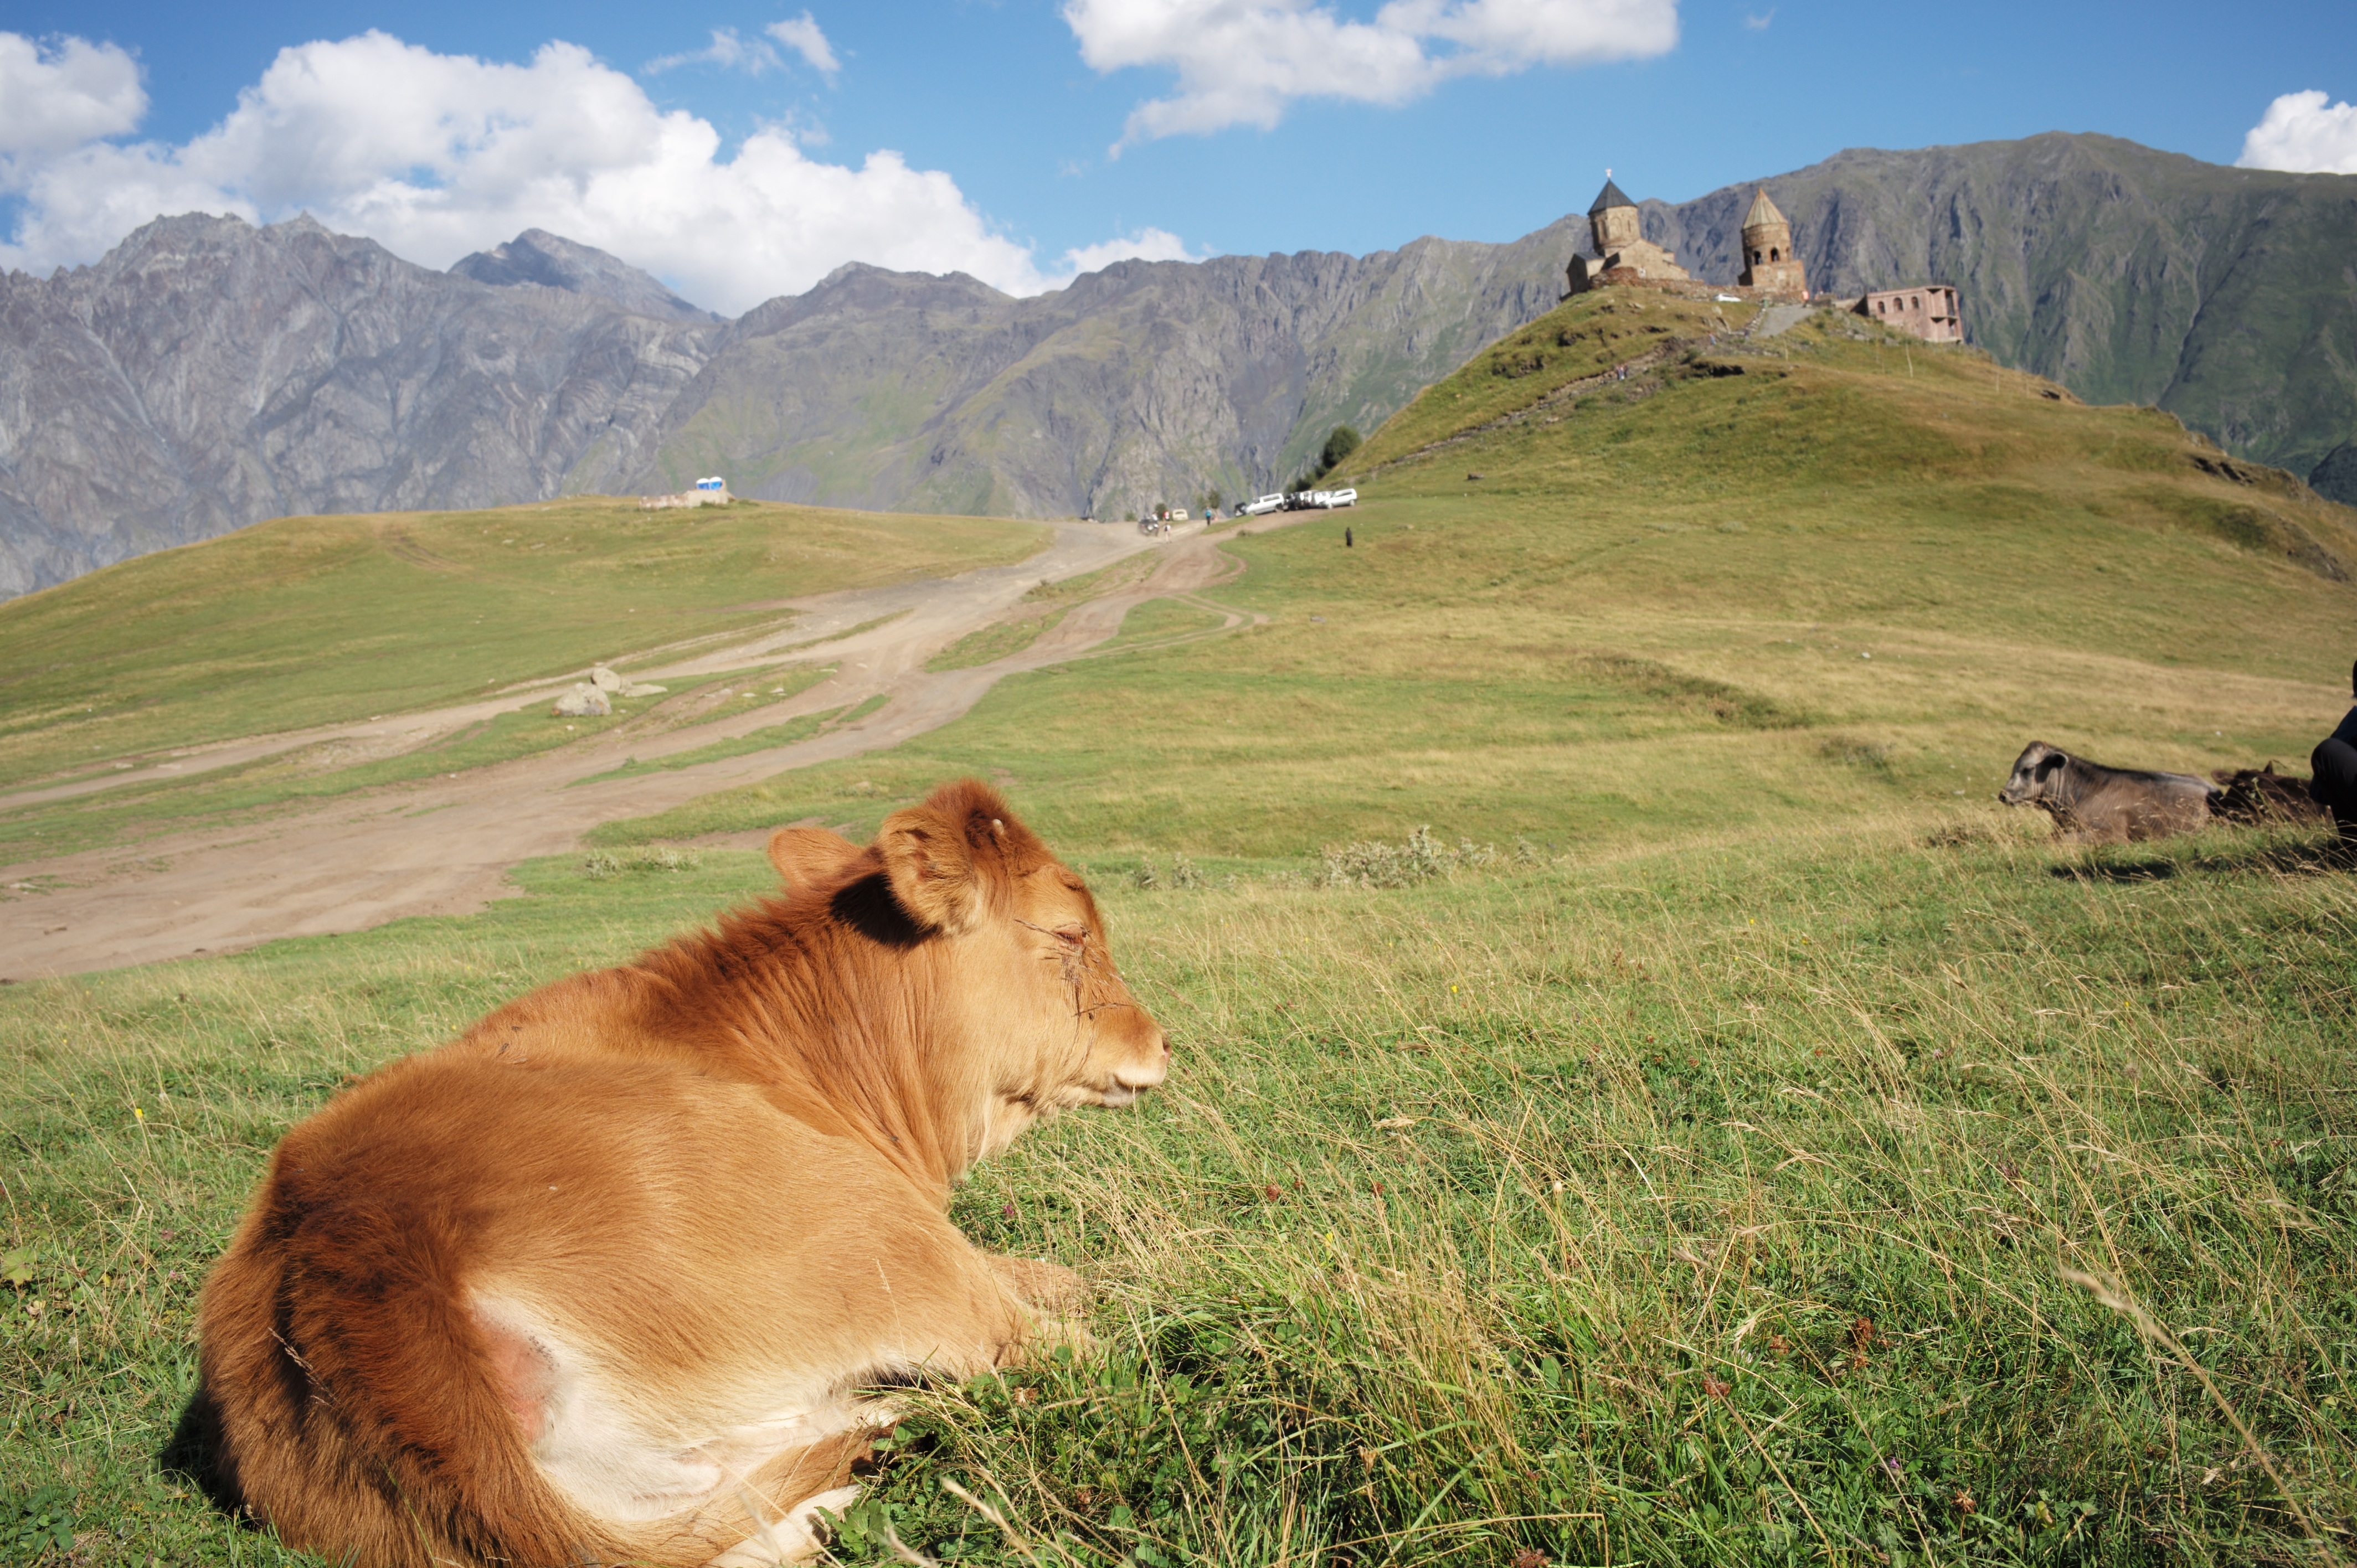
landscape, nature, grass, wilderness, mountain, meadow, prairie, sidewalk, mountain range, summer, wildlife, cow, herd, pasture, grazing, livestock, mammal, church, grassland, plateau, ecosystem, rural area, natural environment, geographical feature, mountainous landforms, cattle like mammal, cardinals slash, on a clear day